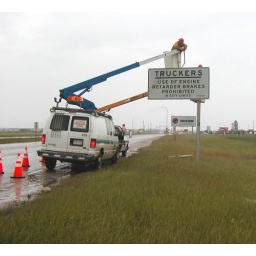
City of Grande Prairie maintenance crew repairs a sign hit by a truck on 100 Ave. west of Grande Prairie.July '07